Yolanda Retter

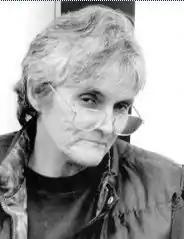

Yolanda Retter (December 4, 1947 – August 18, 2007) was an American lesbian activist, librarian, archivist, and author.